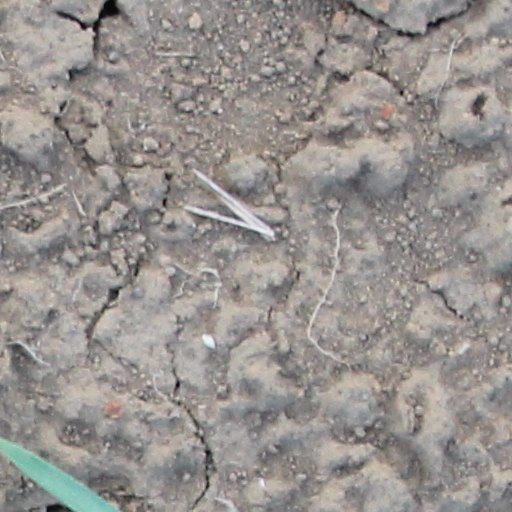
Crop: wheat